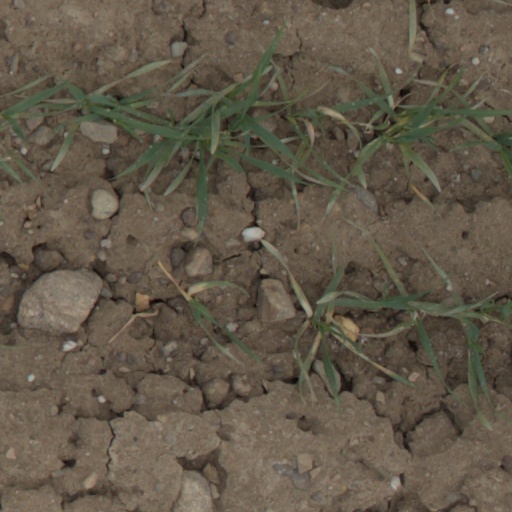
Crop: wheat